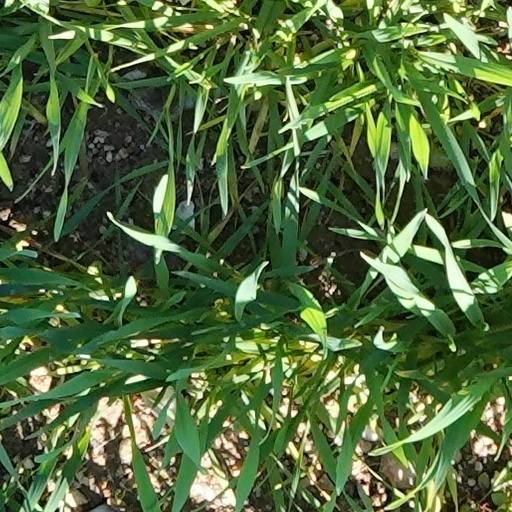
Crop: wheat